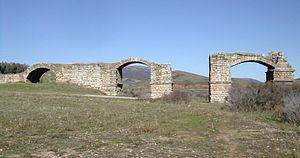
Le pont d'Alconétar était un pont romain près de Garrovillas de Alconétar en Estrémadure, région de l'Espagne.